Alicia Kaye

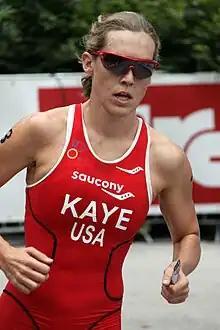
Alicia Kaye at the World Championship Series triathlon in Kitzbühel, 2010.

Alicia Beth Kaye (born October 7, 1983 in Smithers, British Columbia) is a Canadian-American professional triathlete and Member of the USA Triathlon Project 2012 program.